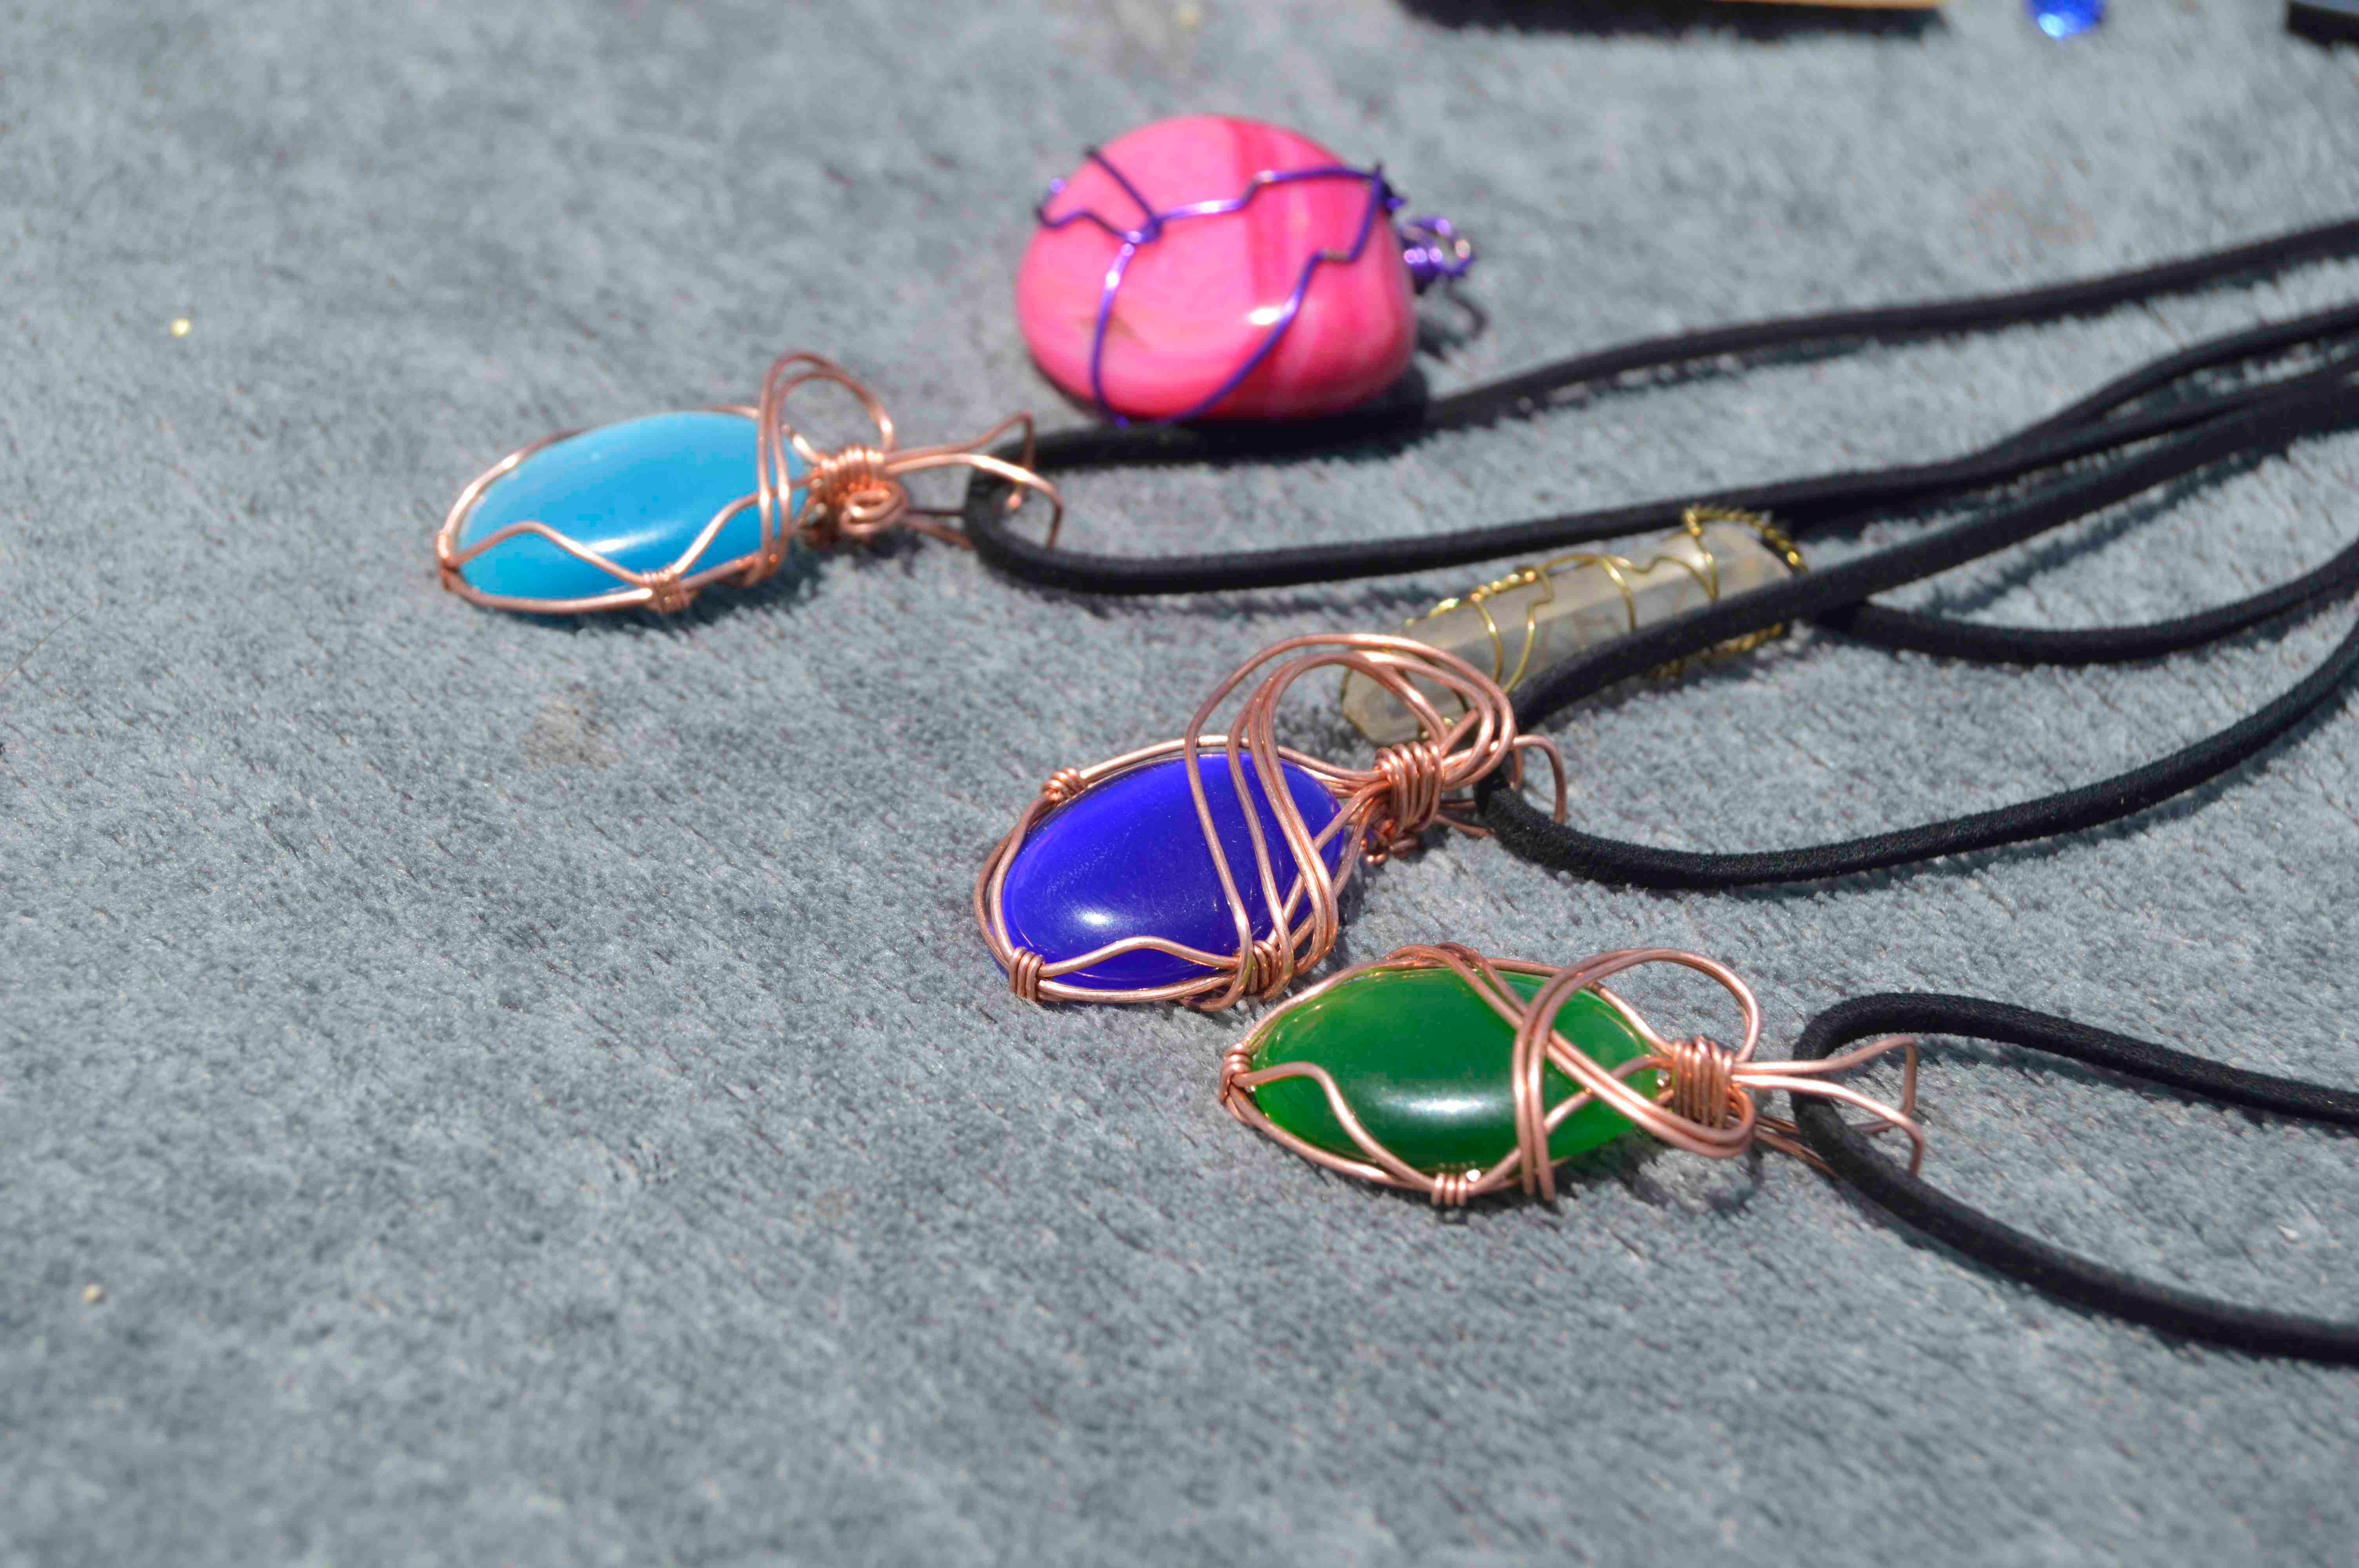
blue, ear, bead, necklace, bracelet, jewellery, art, glasses, earrings, organ, fashion accessory